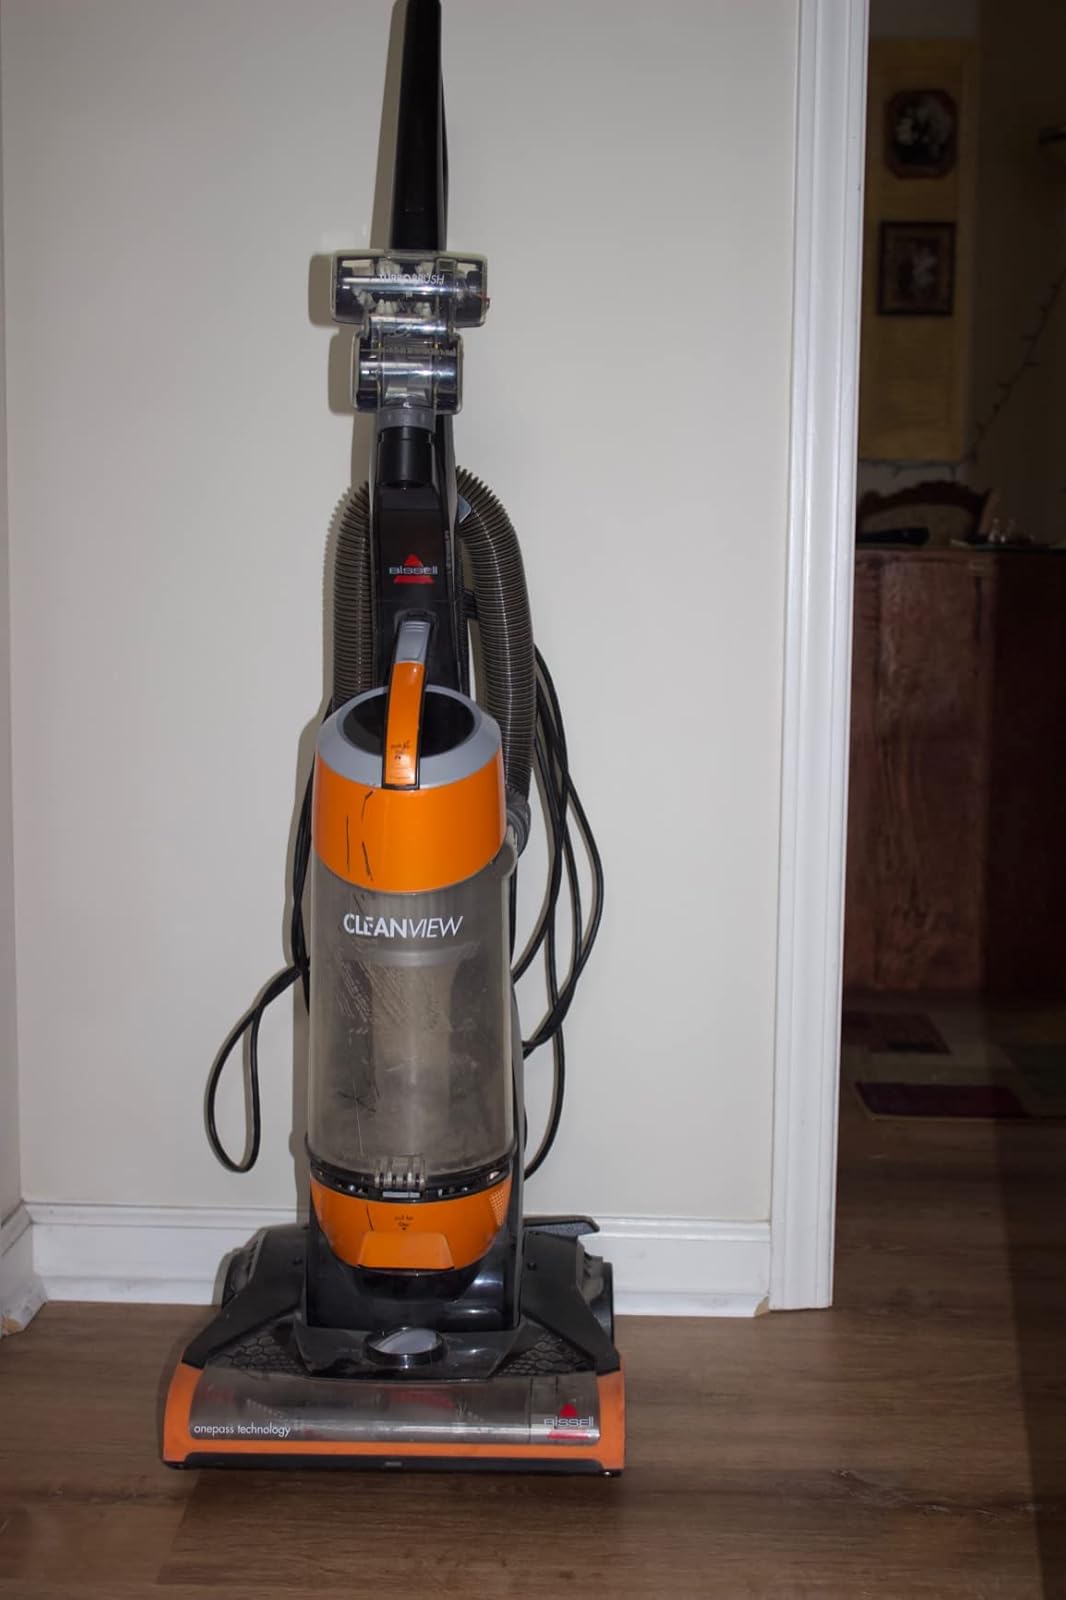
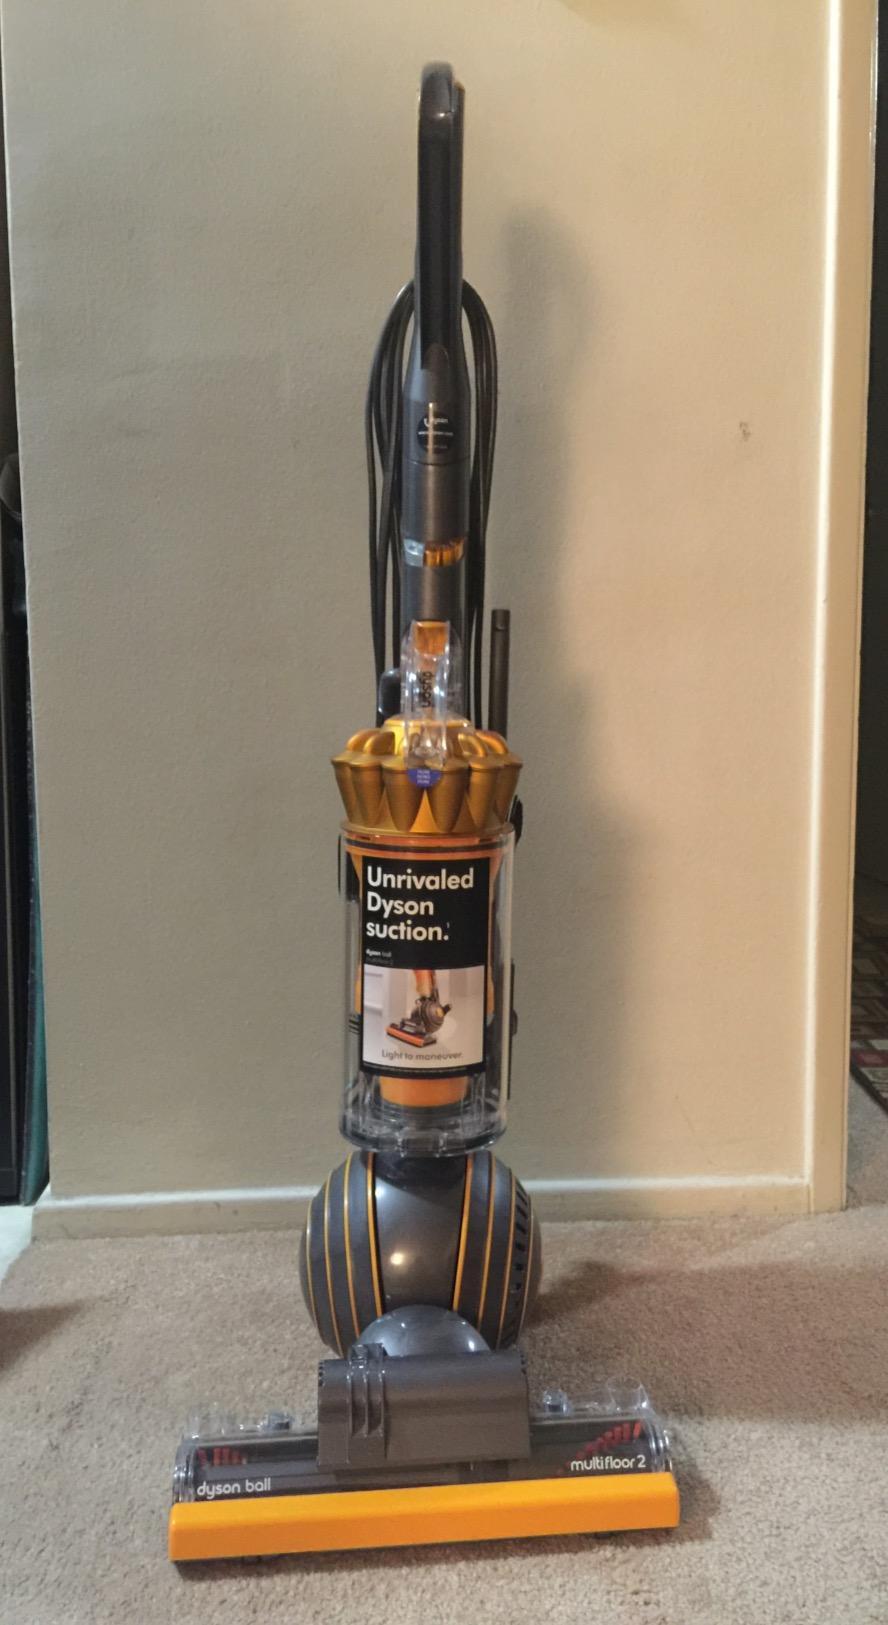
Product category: items_vacuum
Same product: no